Romanian Danube Flotilla

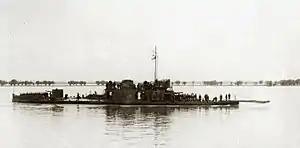
Romanian river monitor in 1917

This was by far the greatest pre-war expansion of the Romanian Danube Flotilla. Between 1906 and 1907, a class of 8 British-built torpedo gunboats was commissioned. These 50-ton vessels, built by Thames Iron Works, were well-armed for their size: in addition to one 47 mm naval gun and one 6.5 mm machine gun, each boat also carried 4 torpedoes: two on spars in front of the vessel and two more amidships in torpedo dropping gear (carriages). They measured 30 meters in length, with a beam of 4 meters and a draught of less than 1 meter. These boats were also armored, having bulletproof sides and deck. They were powered by two compound engines powering two shafts, resulting in an output of 550 hp and a top speed of 18 knots. They could carry up to 7.6 tons of oil and had a crew of up to 20. Between 1907 and 1908, four large river monitors were commissioned. They were built in sections at STT in Austria-Hungary. Their sections were then transported to the Galați shipyard in Romania, where they were assembled and launched. Standard displacement amounted to 680 tons, increasing to 750 tons at full load. Each monitor measured 63.5 meters in length, with a beam of 10.3 meters and a draught of 1.6 meters. Power plant consisted of two engines and two Yarrow boilers powering two shafts, generating a total of 1,800 hp which resulted in a top speed of 13 knots. The monitors had a crew of 110 and a range of 1,500 nautical miles at a speed of 9.7 knots. Armor thickness reached 70–75 mm on the belt, deck, turrets and conning tower. Armament during World War I consisted of three 120 mm Škoda naval guns in independent armored turrets, one 120 mm Škoda naval howitzer, four 47 mm Škoda naval guns and two 6.5 mm Romanian-made Maxim machine guns.